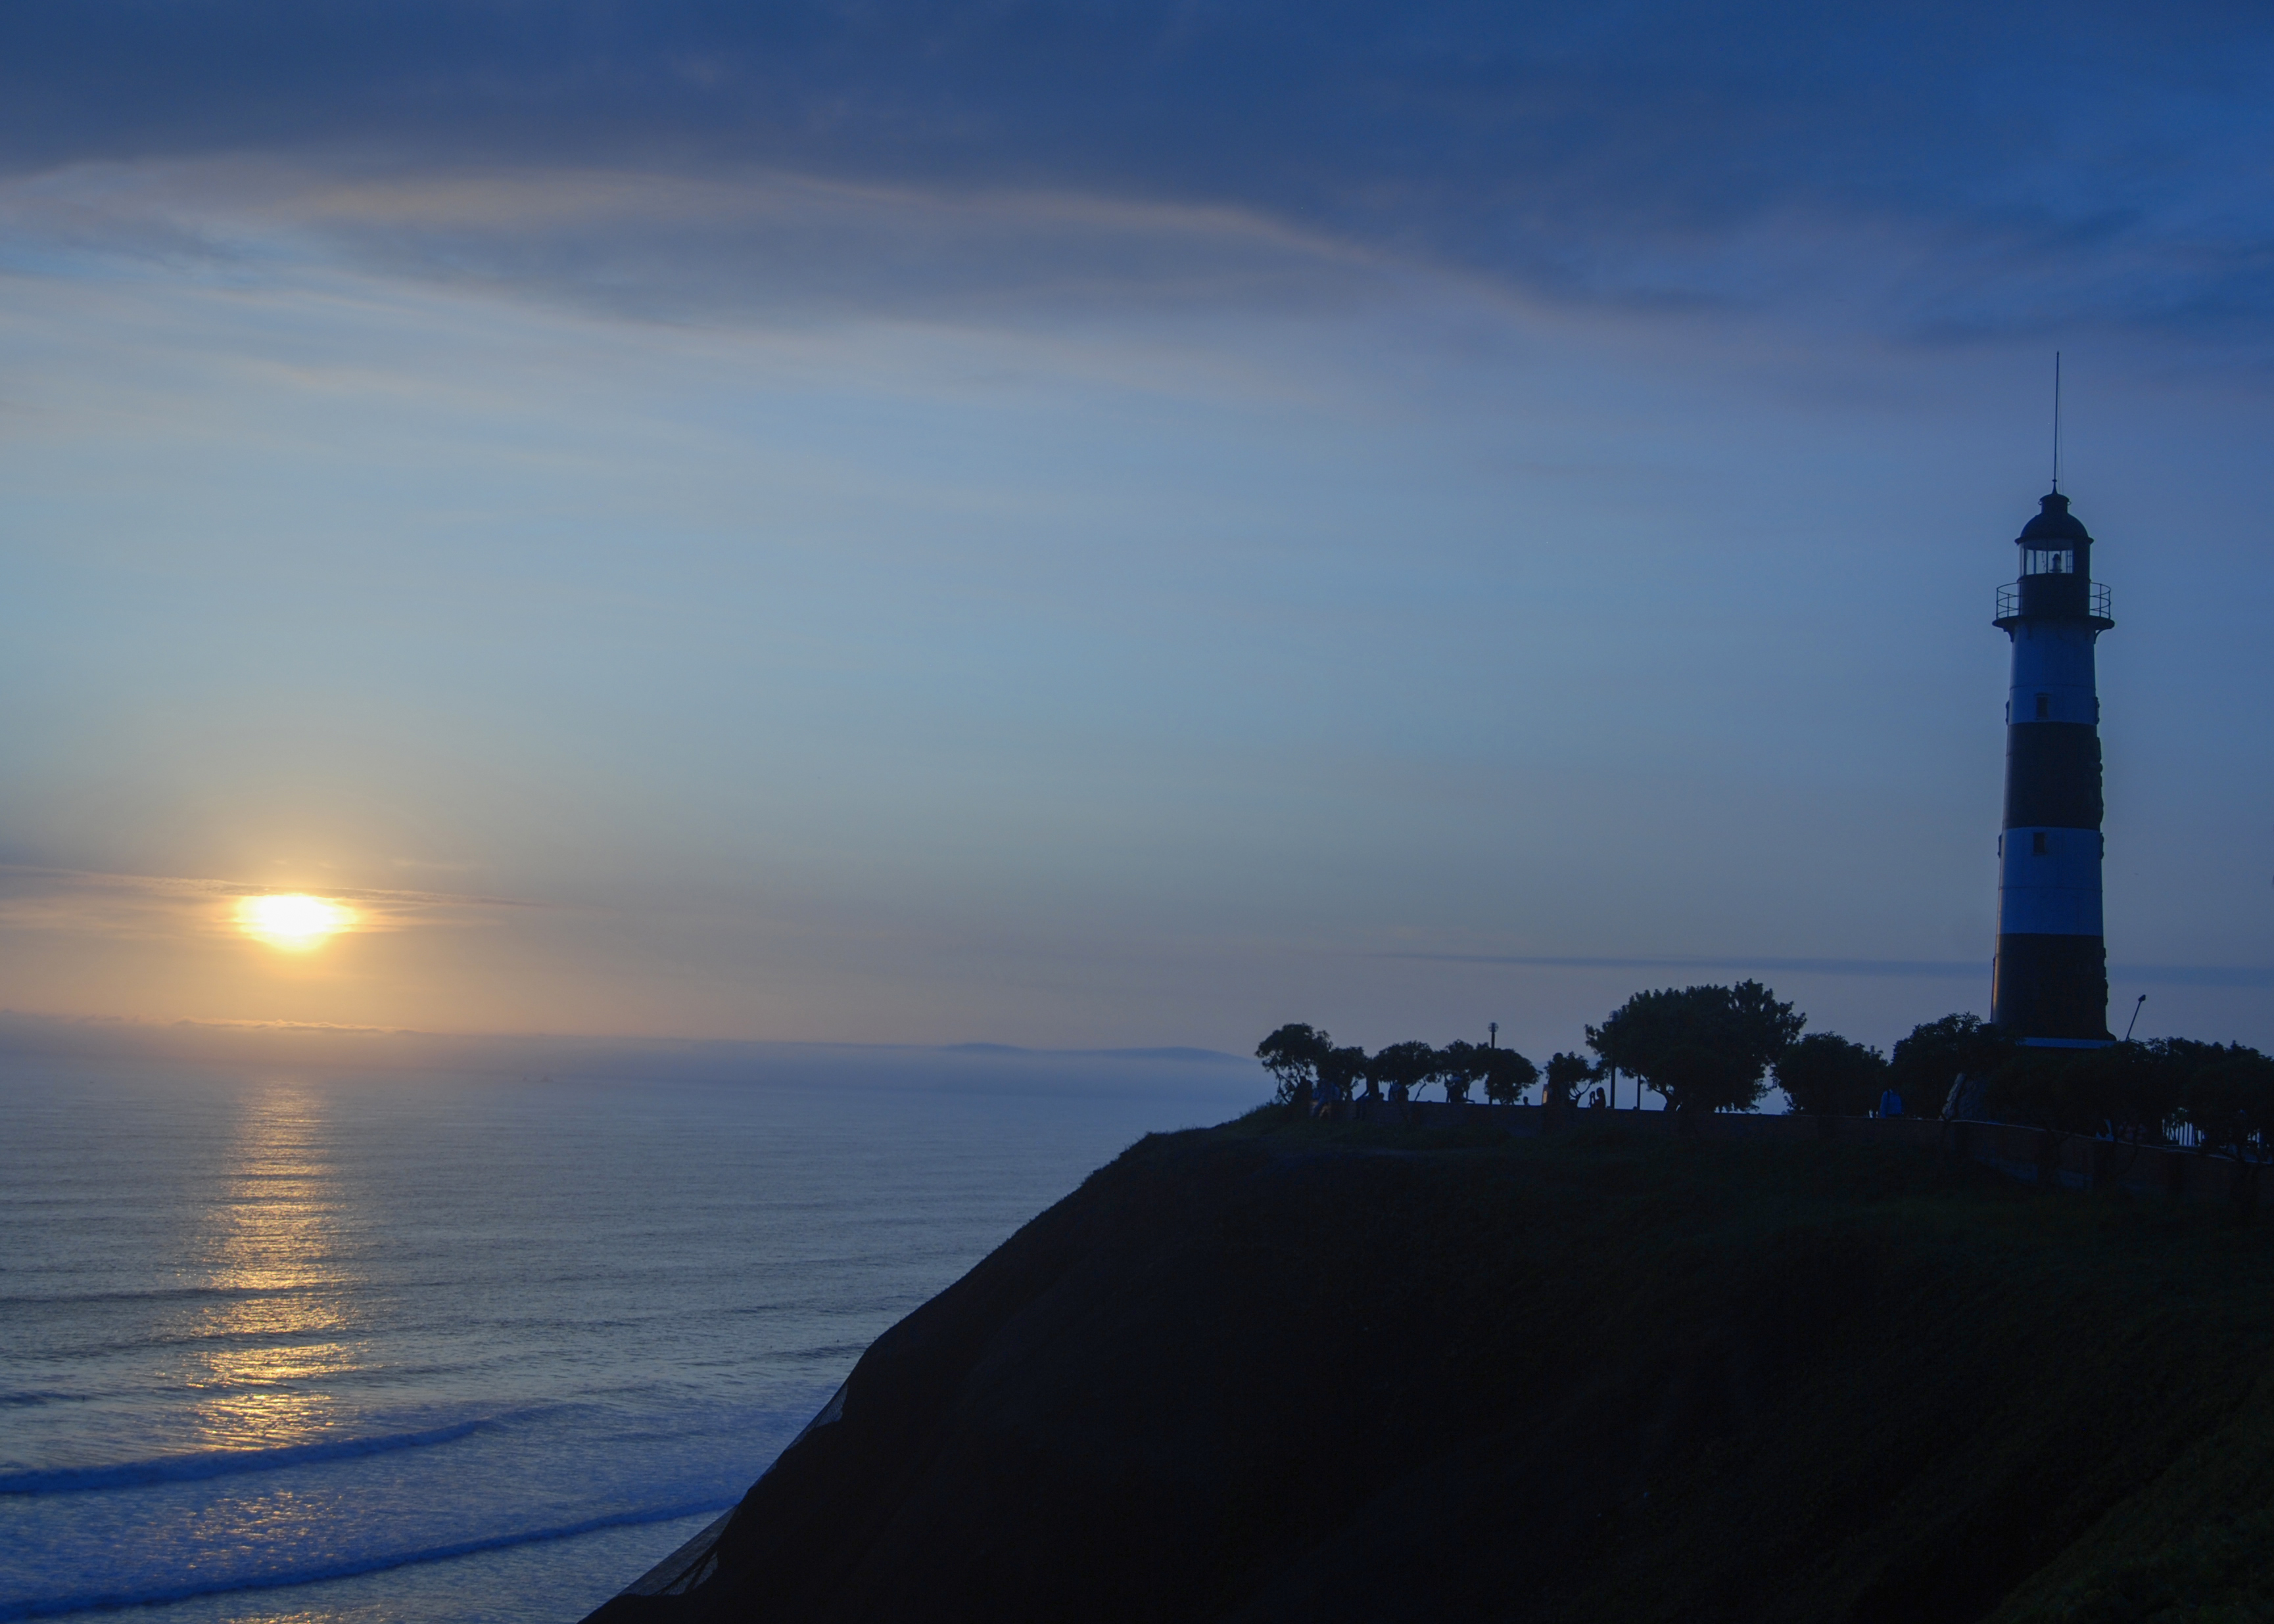
sunset, sky, sea, lighthouse, blue, horizon, tower, ocean, beacon, cloud, water, evening, dusk, calm, coast, night, dawn, sunrise, promontory, vacation, city, tourism, wave